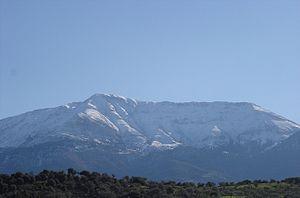
Le mont Érymanthe est une montagne culminant à 2 224 mètres d'altitude à l'Olonos, au nord-ouest de l'Arcadie. Elle est couverte de forêts avec de nombreuses variétés d'arbres.